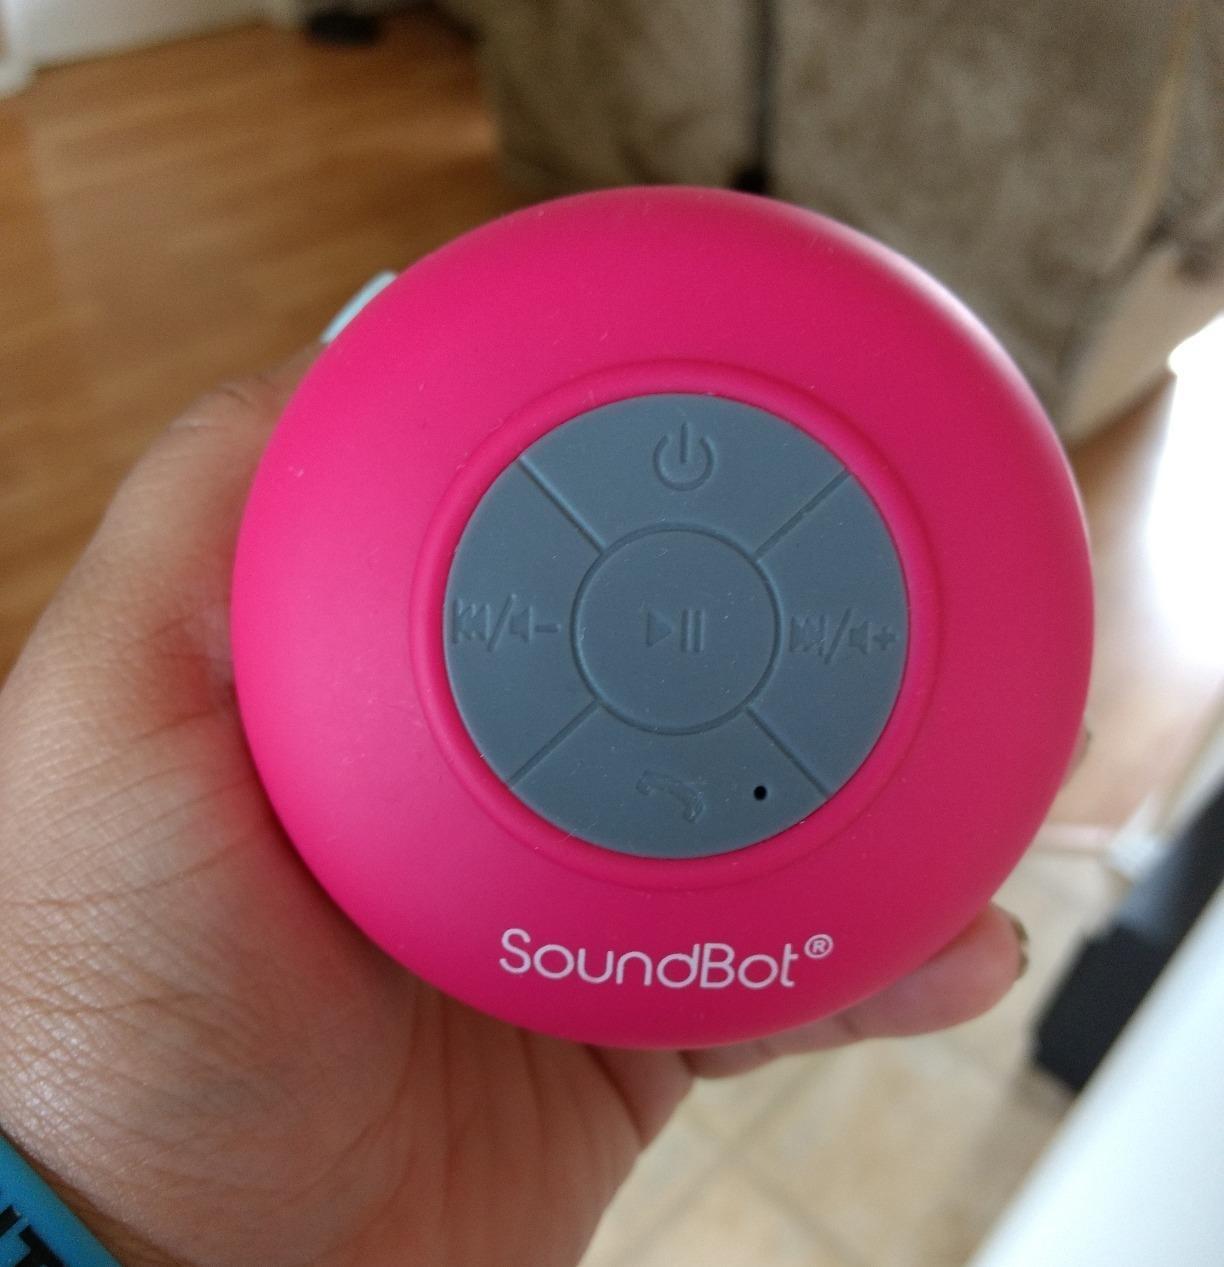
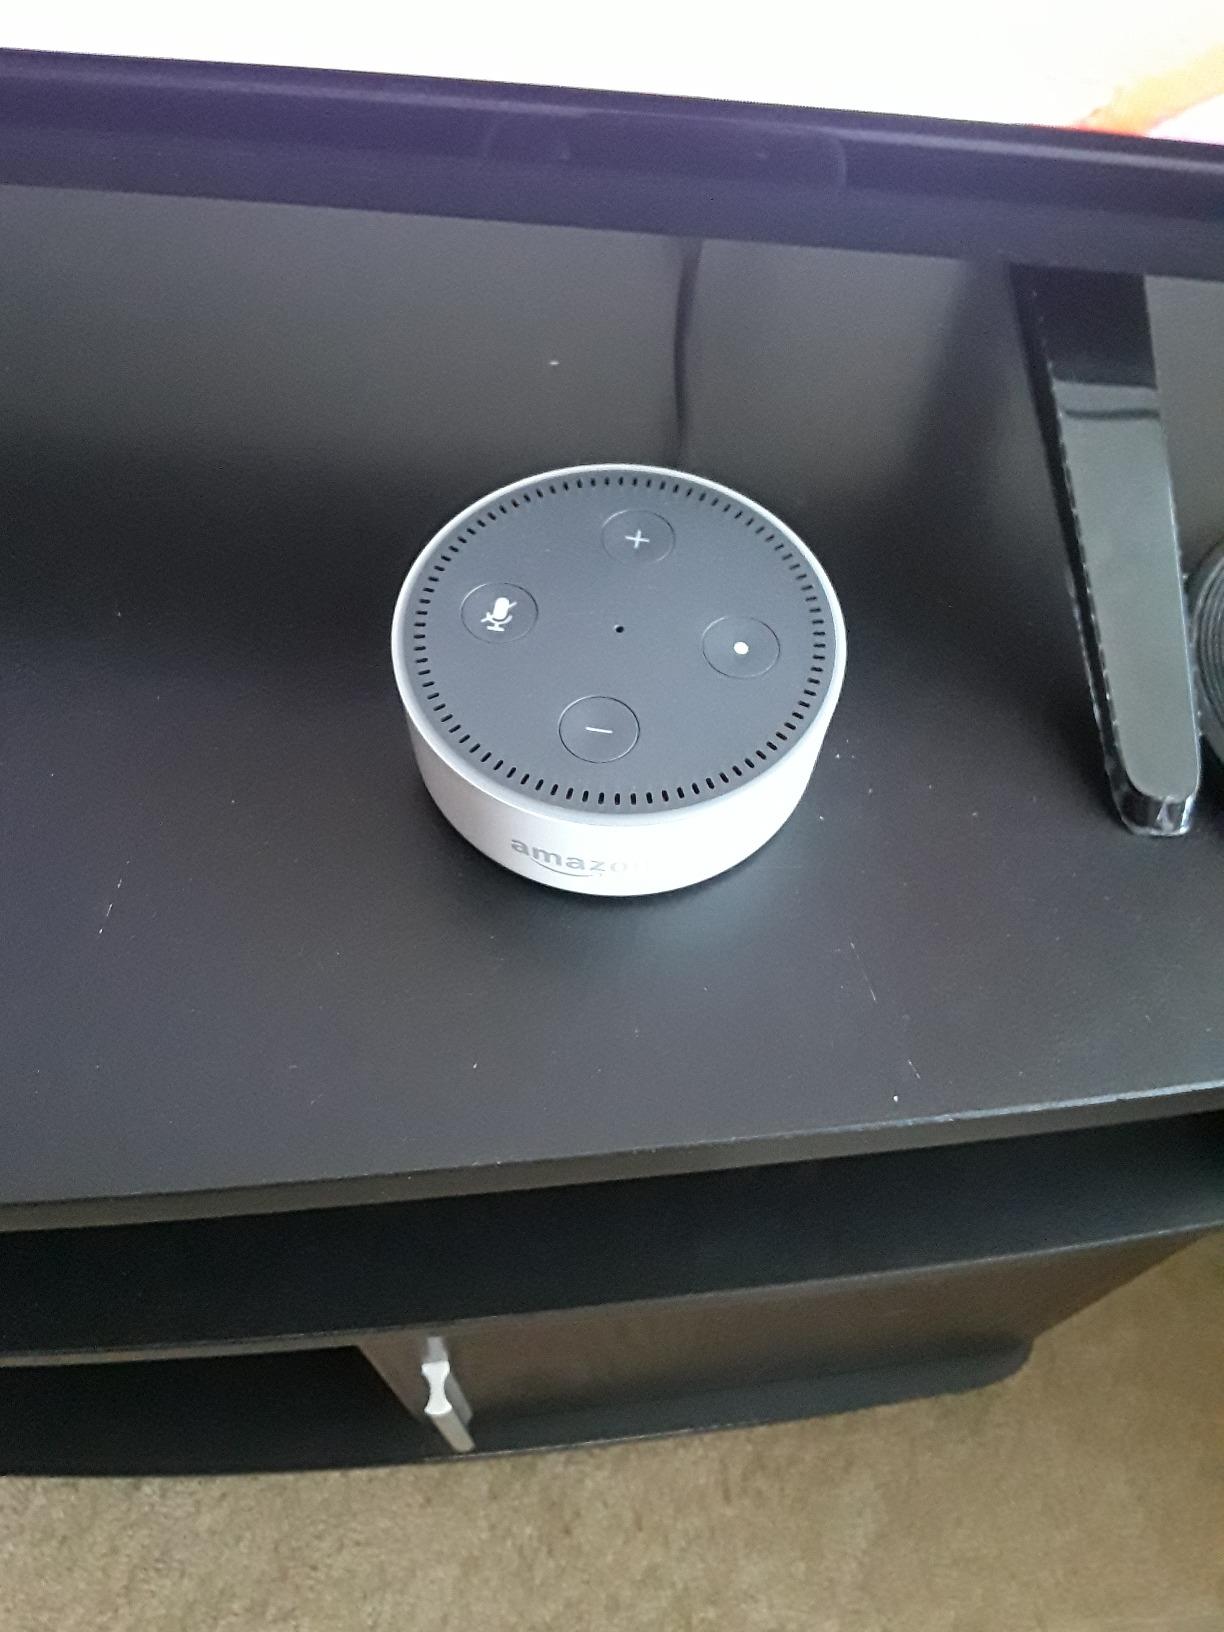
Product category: speaker
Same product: no